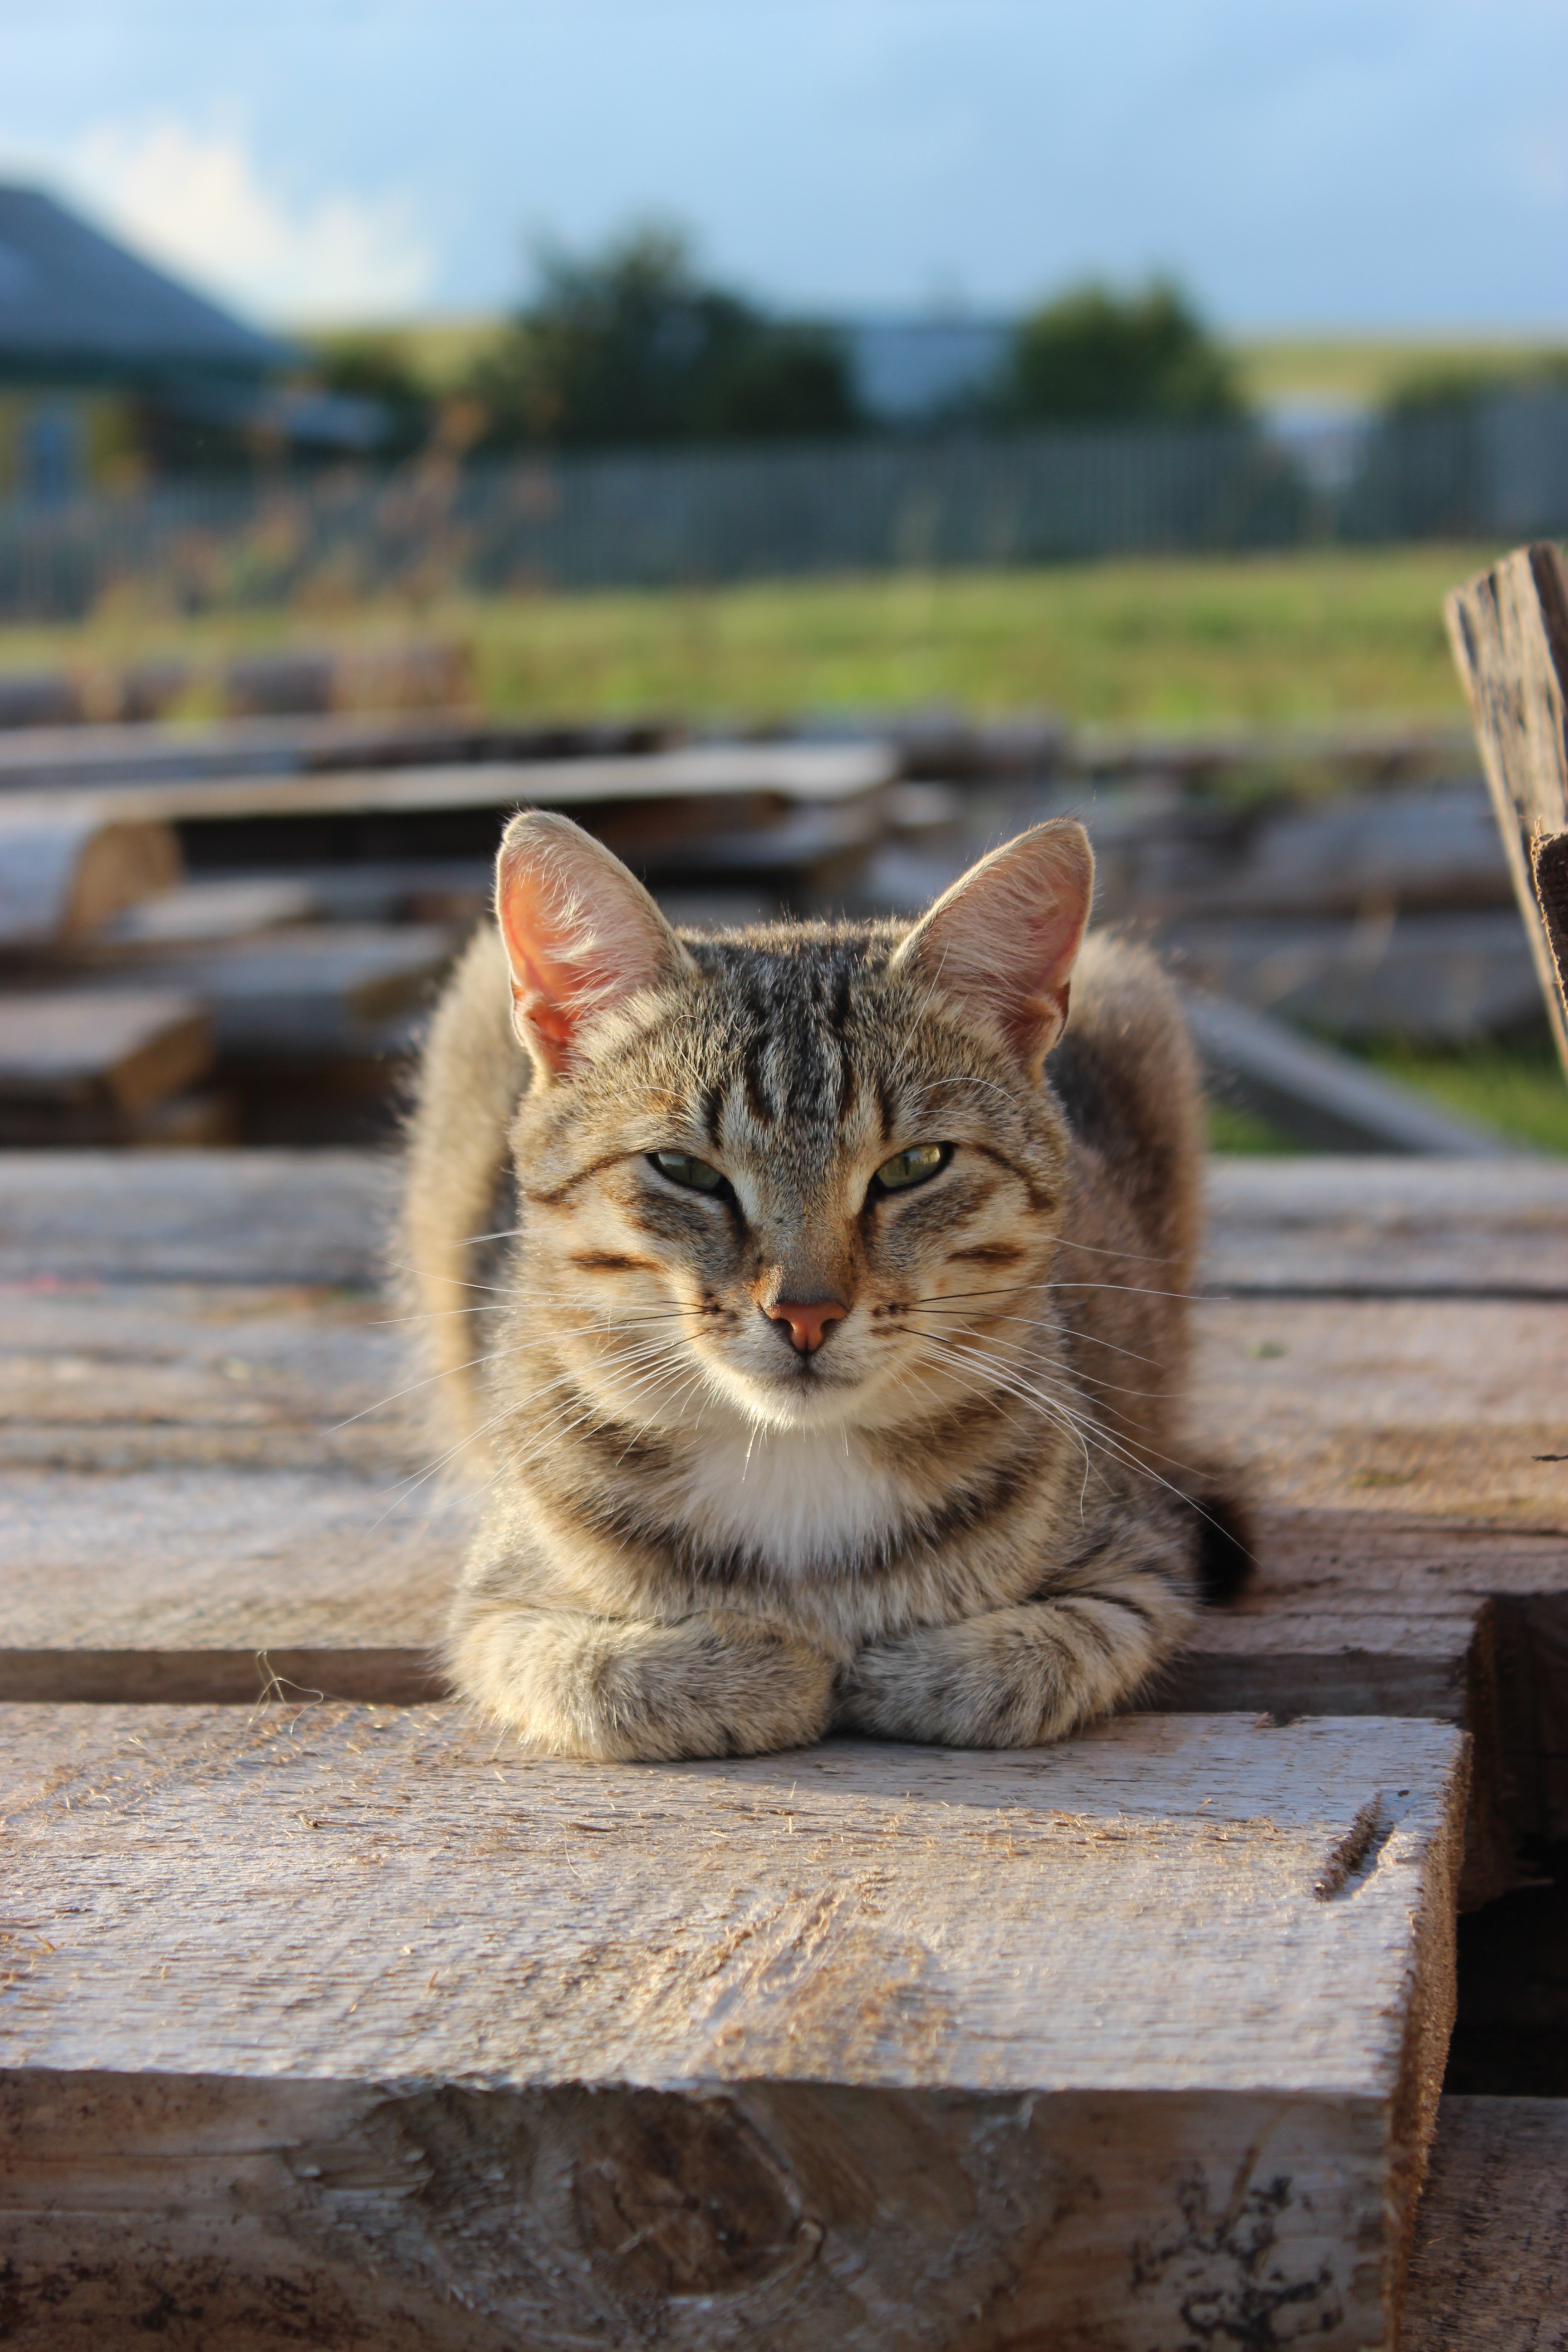
kitten, cat, mammal, fauna, pets, whiskers, animals, vertebrate, cat eyes, tabby cat, wild cat, small to medium sized cats, cat like mammal